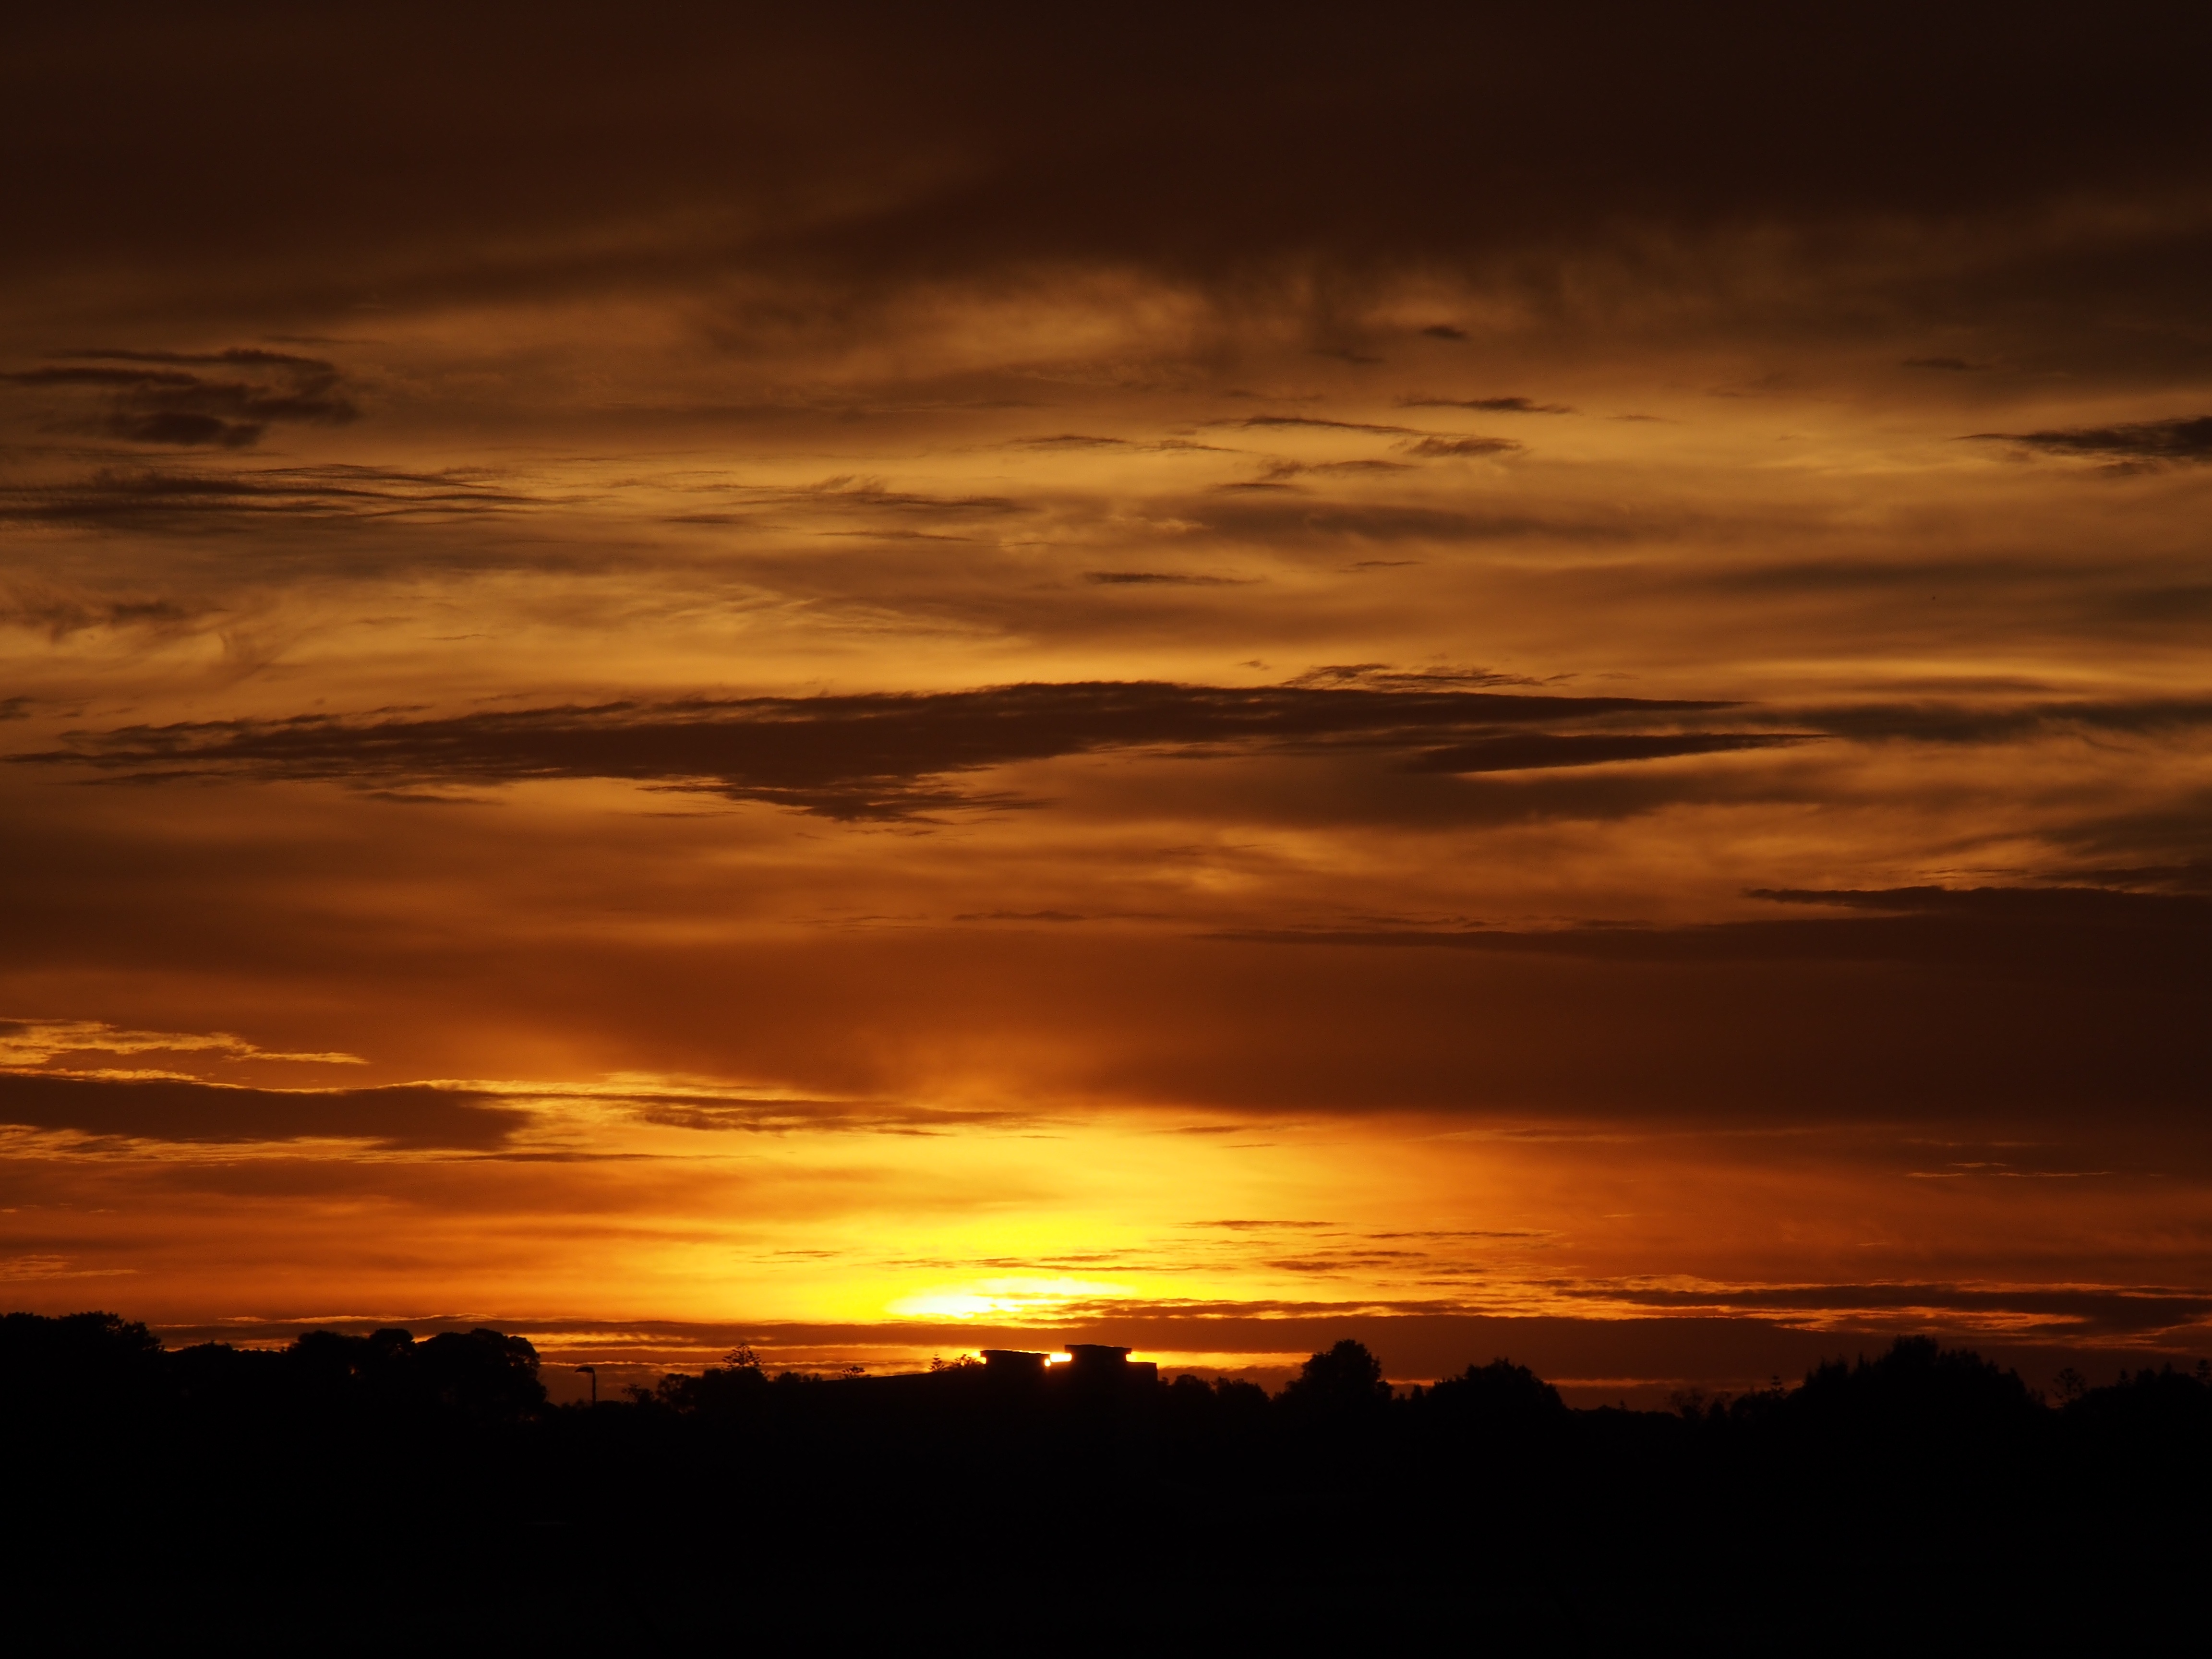
horizon, cloud, sky, sun, sunrise, sunset, sunlight, morning, dawn, atmosphere, dusk, evening, australia, afterglow, south australia, red sky at morning